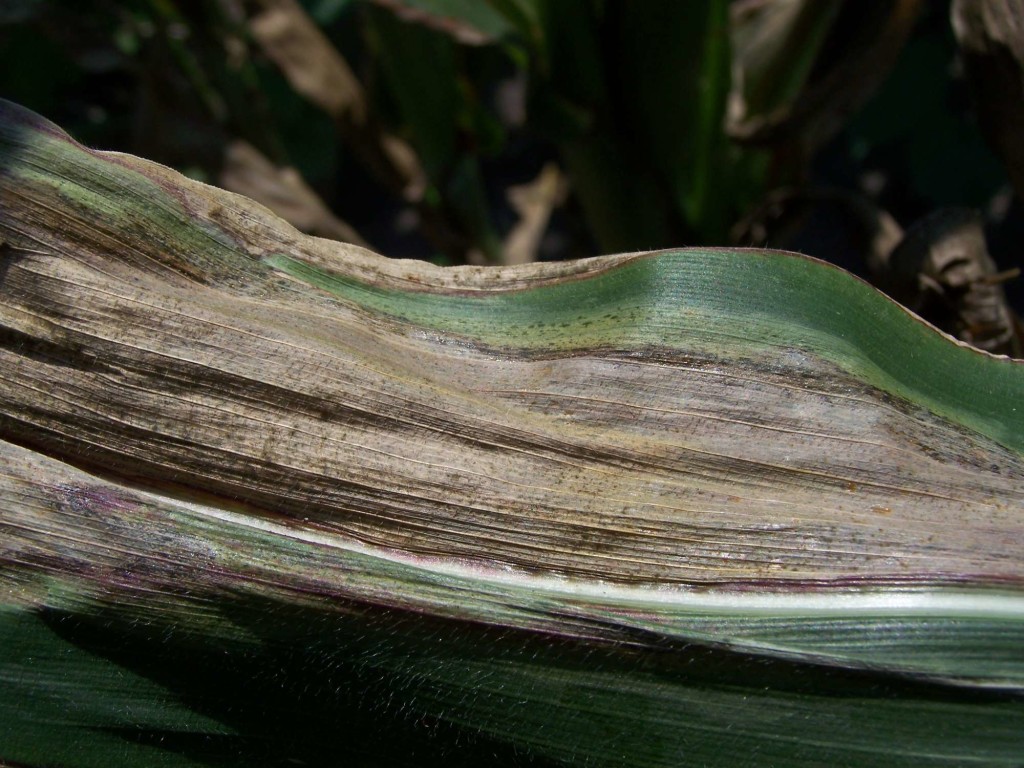
Labels: Corn leaf blight